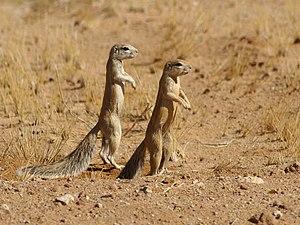
Des ecureuils de terre près de Solitaire, en Namibie Türkçe: Kemiriciler takımından sincapgiller familyasına ait Xerus inauris (Solitaire, Namibya).
Xerus est un genre de petits rongeurs proches de l'écureuil vivant sur le continent africain. Il sait se mettre en position debout.
Xerus inauris, ou Écureuil de terre du Cap, est un rongeur du genre Xerus. C'est une espèce du sud de l'Afrique et proche des Écureuils.